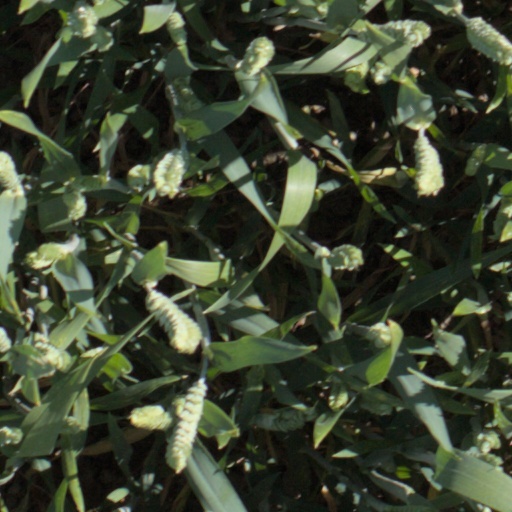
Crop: wheat